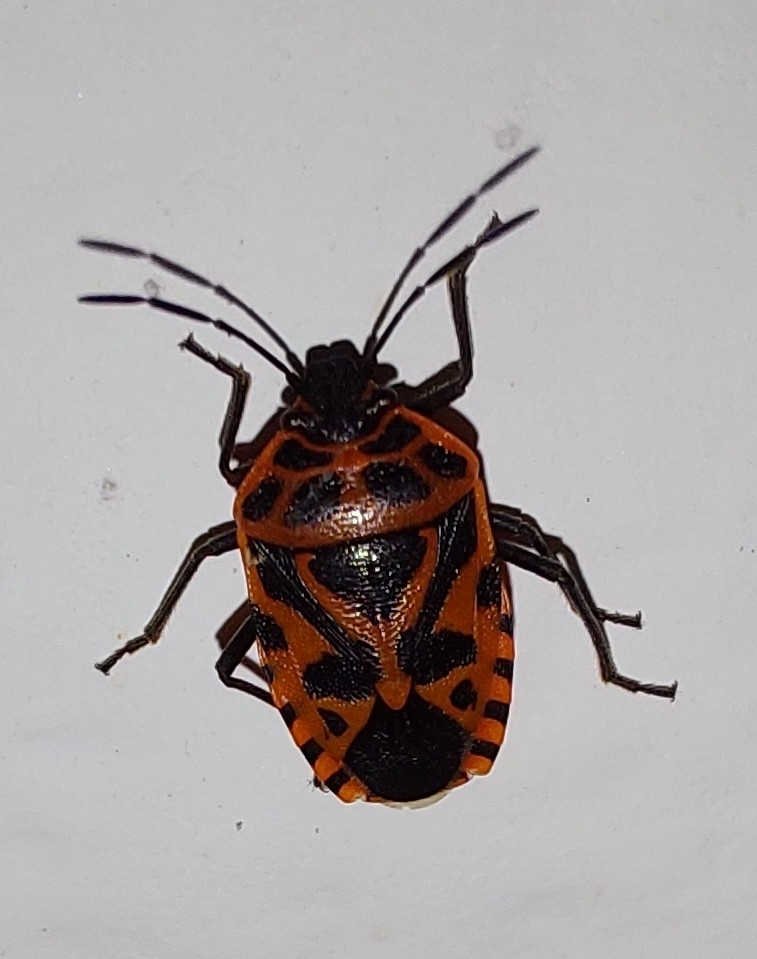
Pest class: stink_bug